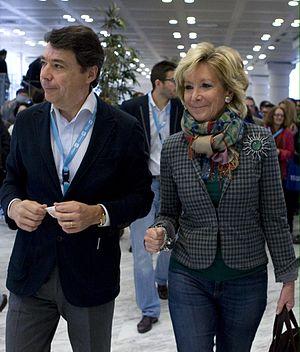
Esperanza Aguirre y Gil de Biedma [ɛspɛˈɾãnθa aˈɣire i̯ ˈxil de ˈβjɛðma] est une femme politique espagnole membre du Parti populaire, née le 3 janvier 1952 à Madrid.